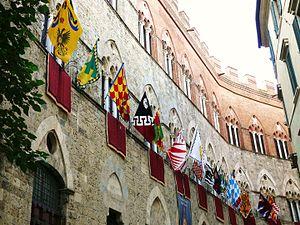
Le palazzo Chigi-Saracini est un palais situé au 89 de la via di Città à Sienne. Ayant appartenu au comte Galgano Lucarini Saracini, il héberge depuis 1932 l'académie musicale Chigiana.